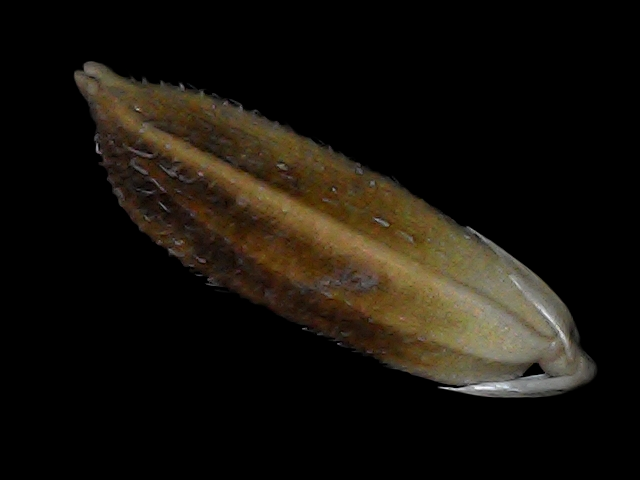
Rice variety: Bd56